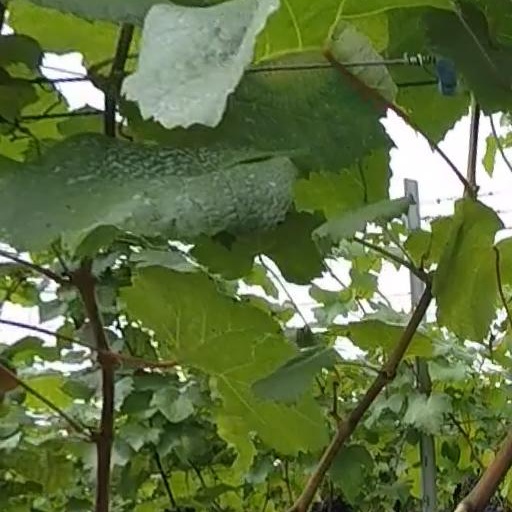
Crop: grape